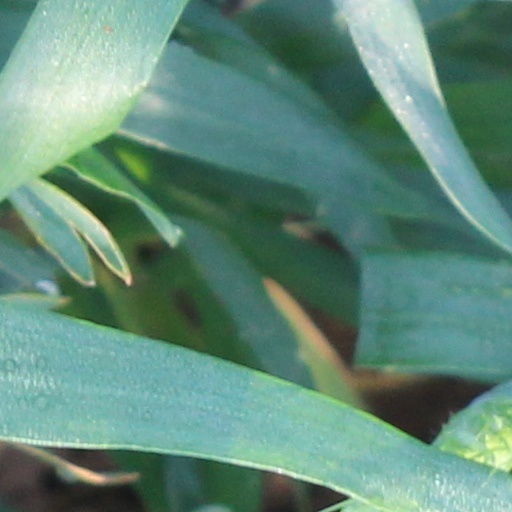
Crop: wheat